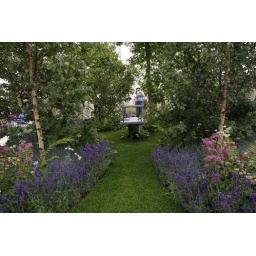
Wish we could have gone in. The grass would have been yellow by day 2 tho